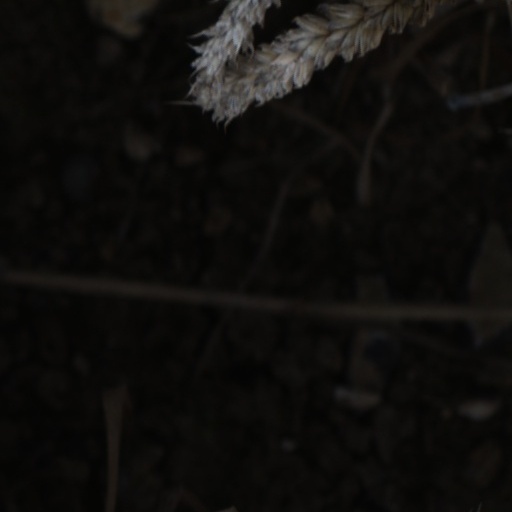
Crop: wheat